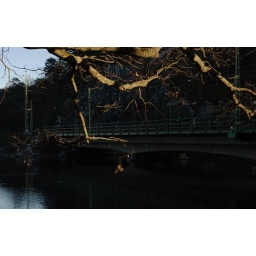
Tree by the water at lake Aspen - counting to at least three floats (bobbers) hanging from the branches